West Allerton railway station

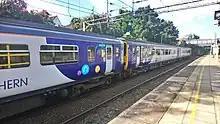
A pairing of Northern class 156 units at West Allerton on a service from Manchester Oxford Road to Liverpool Lime Street.

Services are roughly half-hourly in each direction, towards Mossley Hill and Liverpool Lime Street to the west and towards Liverpool South Parkway and in the east. This consists of two trains per hour to Warrington Central (one of which is extended through to ) and westbound to Liverpool Lime Street, all operated by Northern Trains.